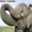
Label: elephant